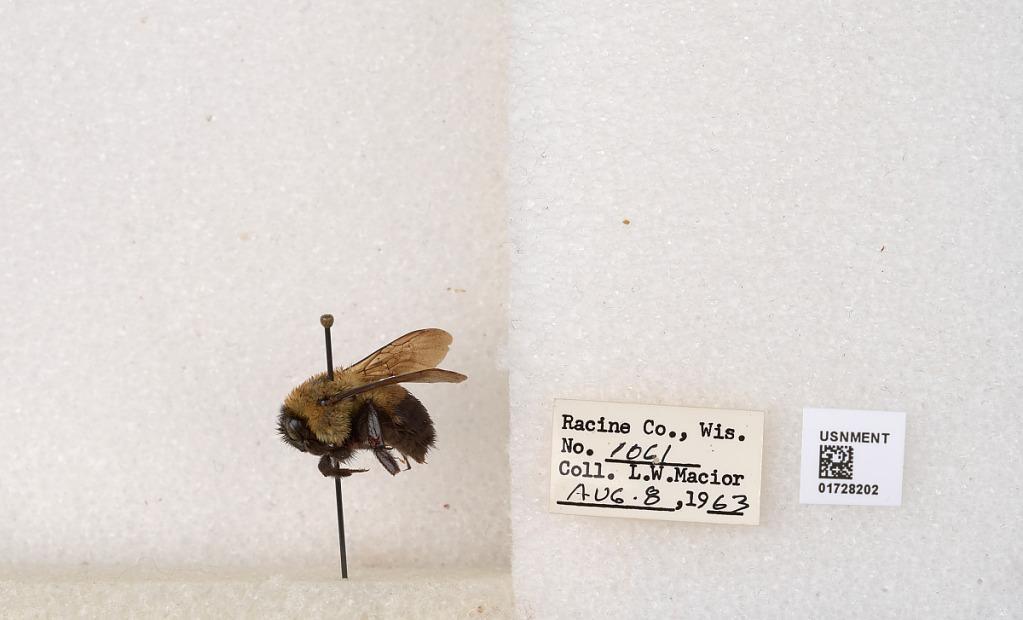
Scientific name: Bombus (Separatobombus) griseocollis (De Geer)
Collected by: L. Macior
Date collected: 1963-8-8
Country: United States
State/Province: Wisconsin
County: Racine
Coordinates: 42.7299, -87.8123